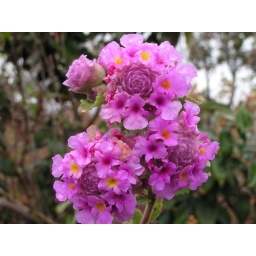
A flower made of smaller little ones. Somewhere in the Canastra mountain chain, in the southeast of Brazil.